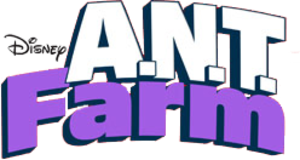
A.N.T. Farm
"A.N.T. Farm er en amerikansk sitcom på Disney Channel som havde premiere den 6. maj som en særlig preview og blev sendt regelmæssigt den 17. juni 2011. Pilot-episoden, ""TransplANTed"" blev sendt efter at tv-serien The Suite Life on Deck sluttede. Serien blev skabt af Dan Signer, en tidligere forfatter og producer ved tv-serien The Suite Life on Deck samt skaberen af Disney XD-serien Mr. Young.